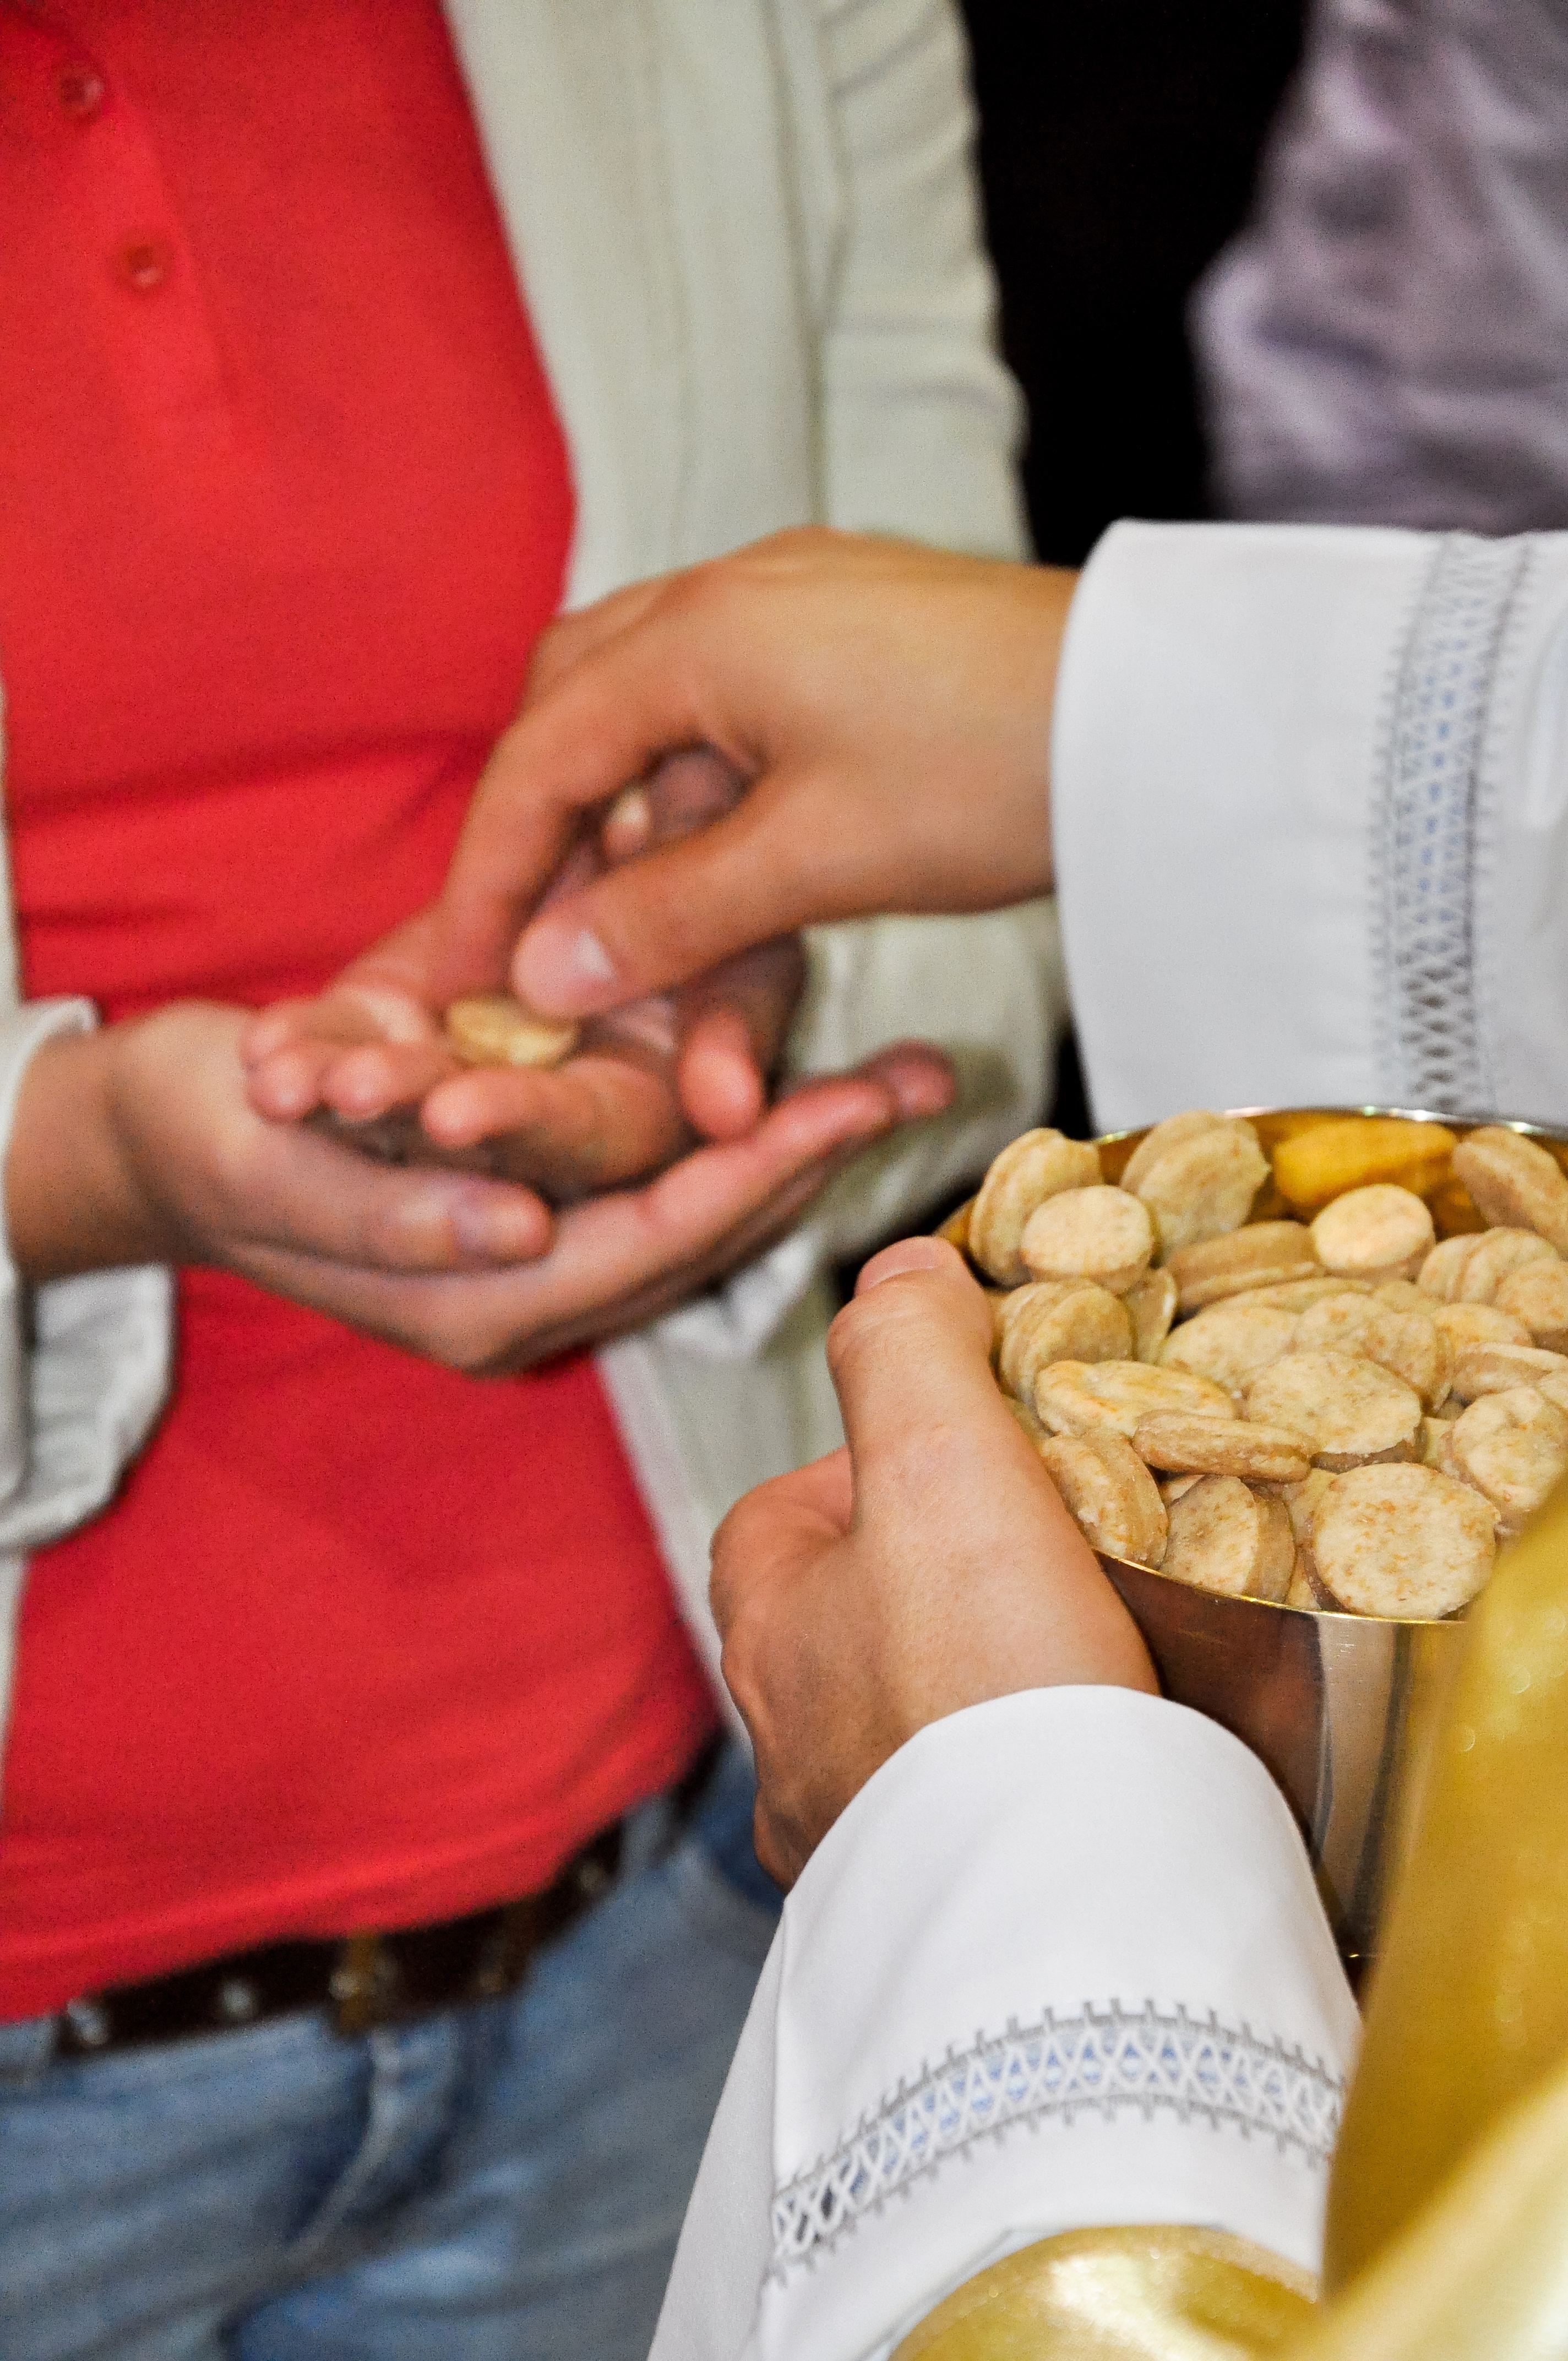
person, leg, meal, food, church, breakfast, baking, human body, eating, communion, priest, catholicism, sense, eucharist, human action